Gaza Strip

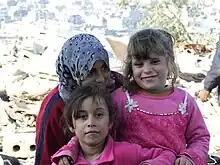
Palestinian girls in Jabalia in 2009

Because of the Israeli–Egyptian blockade, the population is not free to leave or enter the Gaza Strip. Only in exceptional cases are people allowed to pass through the Erez Crossing or the Rafah Border Crossing. In 2015, a Gazan woman was not allowed to travel through Israel to Jordan on her way to her own wedding. The Israeli authorities found she did not meet the criteria for travel, namely only in exceptional humanitarian cases.